Al-Zahrawi

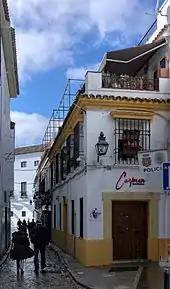
Calle Albucasis street at Cordova

Throughout the text, Al-Zahrawi assumes an authoritative tone. In "On cauterization for numbness", he declares the procedure "should not be attempted except by one who has a good knowledge of the anatomy of the limbs and of the exits of the nerves that move the body". He warns that another procedure should not be attempted by any surgeon lacking "long training and practice in the use of cautery". He is not afraid to depart from old practice, disparaging the opinions that cauterization should only be used in the spring or that gold is the best material for cauterization: "cauterization is swifter and more successful with iron". In "On cauterization for pleurisy", he notes that the introduction of a red-hot probe into the intercostal space to evacuate pus from an abscess could result in the creation of "an incurable fistula" or even the immediate death of the patient.